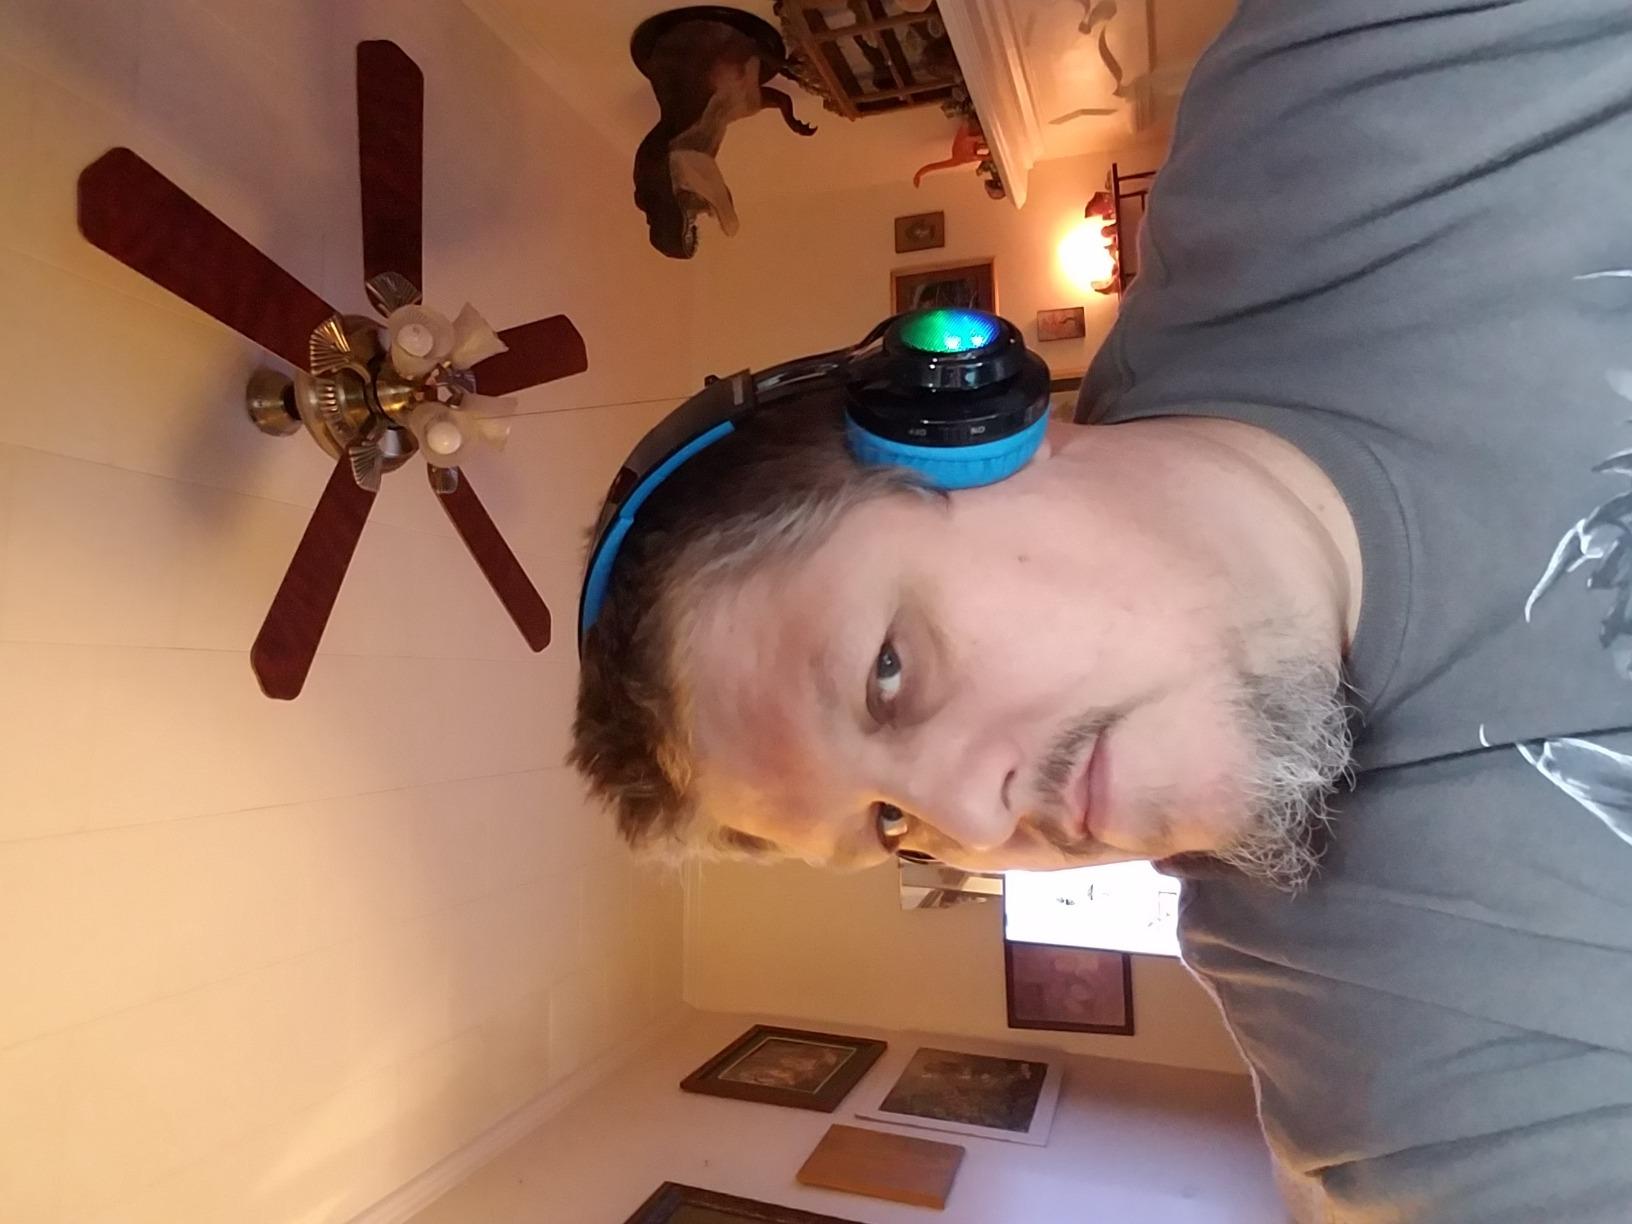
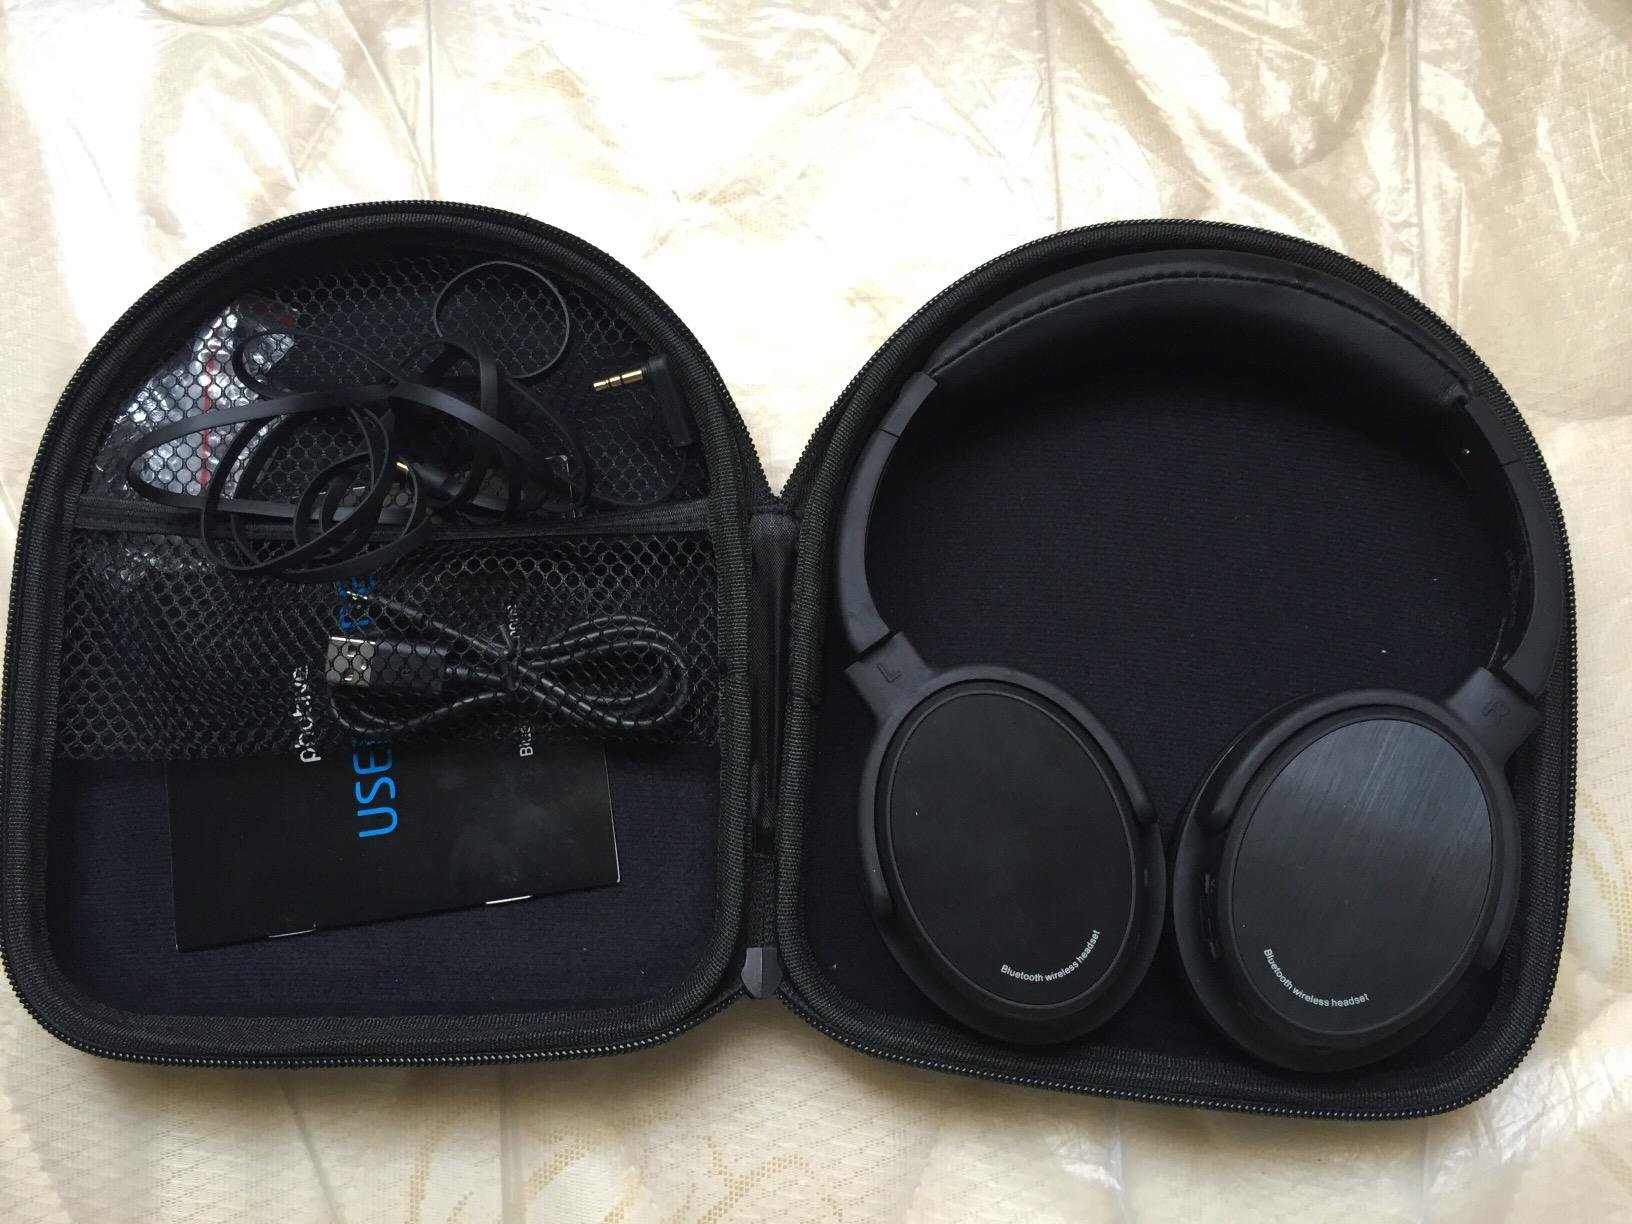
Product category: headphones
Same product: no